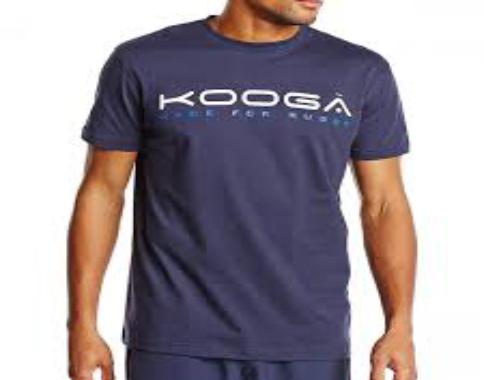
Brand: KooGa
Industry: Clothes